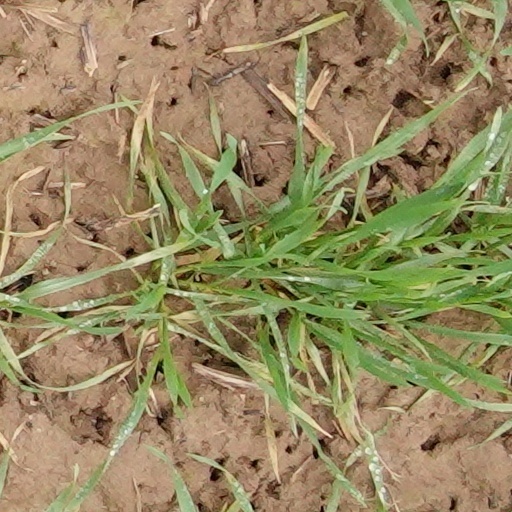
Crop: wheat